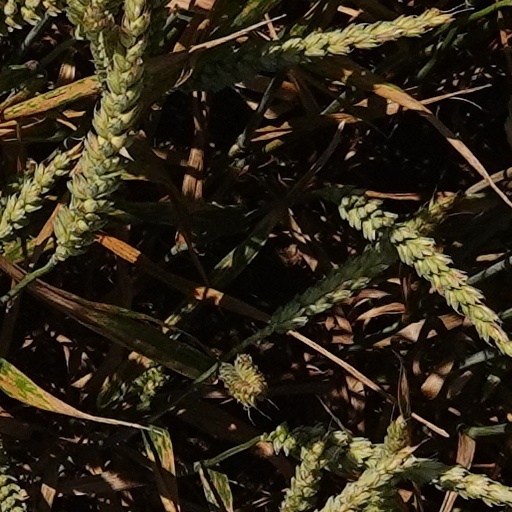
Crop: wheat